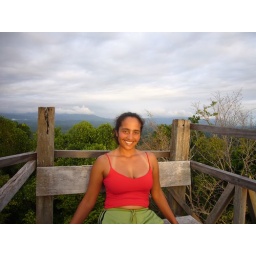
Meera on the wooden tower above Manuel Antonio